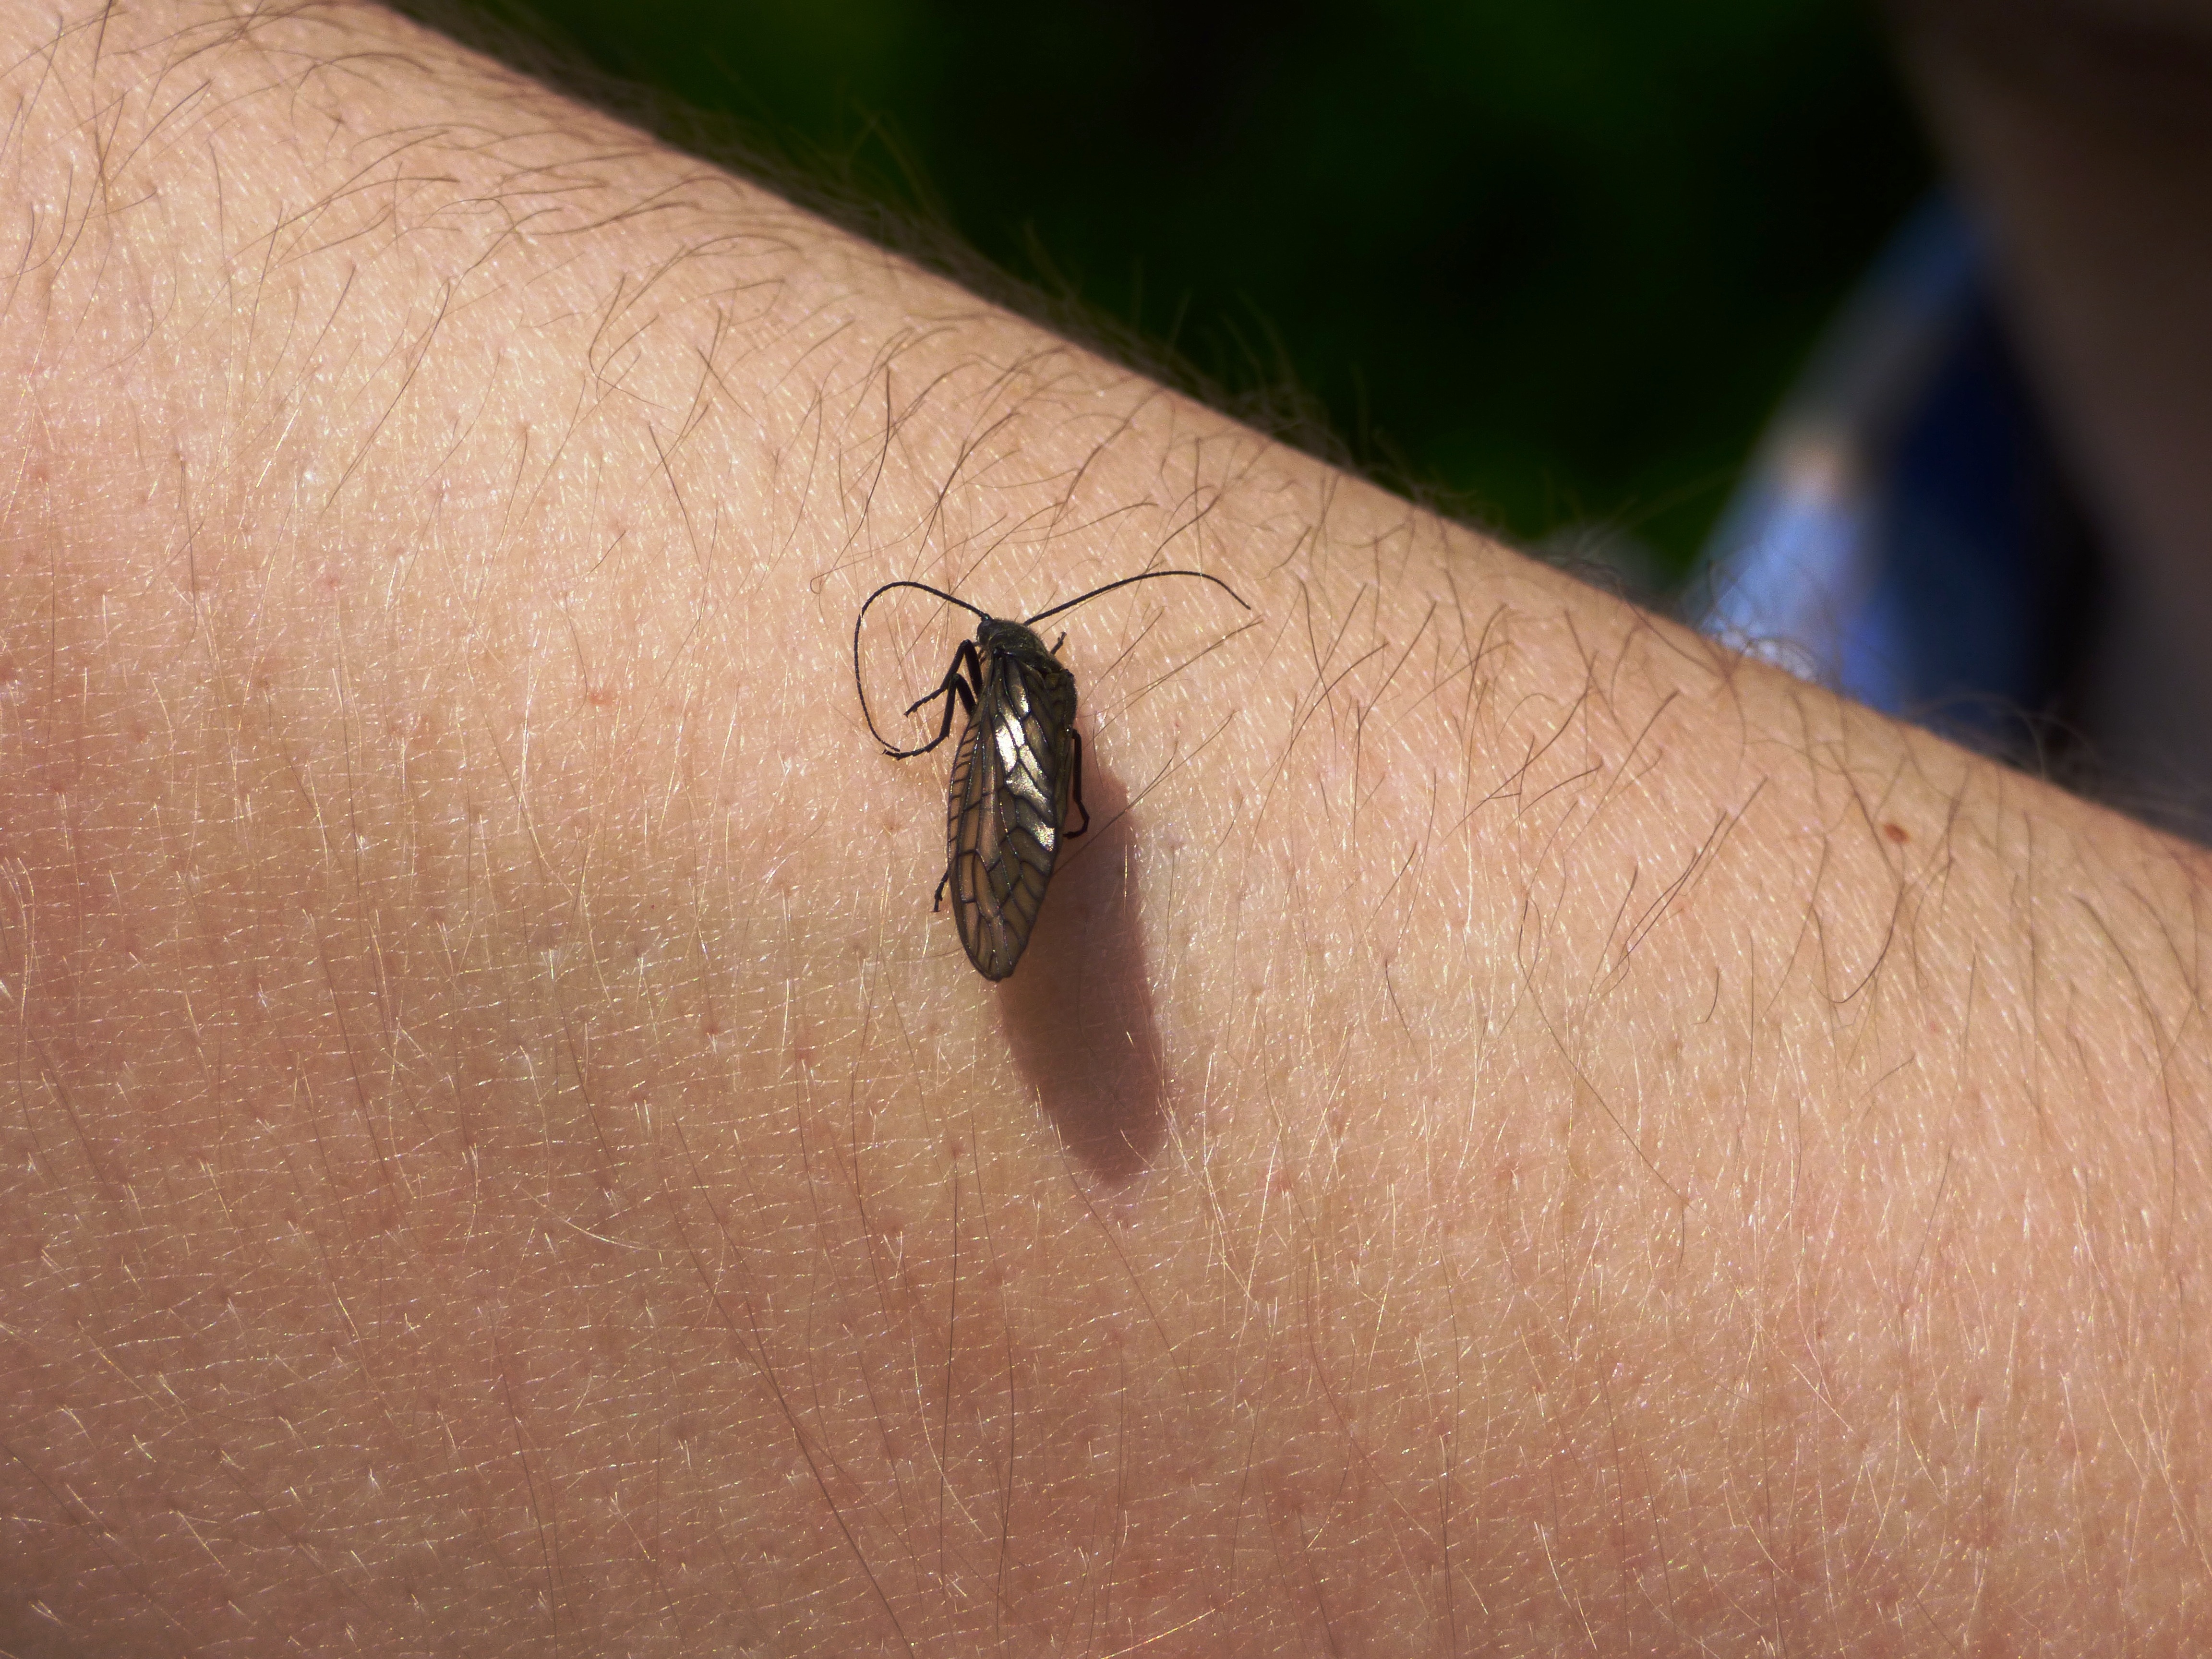
hand, photography, leaf, insect, macro, closeup, fauna, invertebrate, close up, bow tie, wings, macro photography, arthropod, mucha, the hand